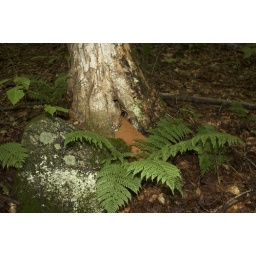
Sawdust from the interior of this tree was pouring out of the base of the trunk. We don't know who was excavating in there!